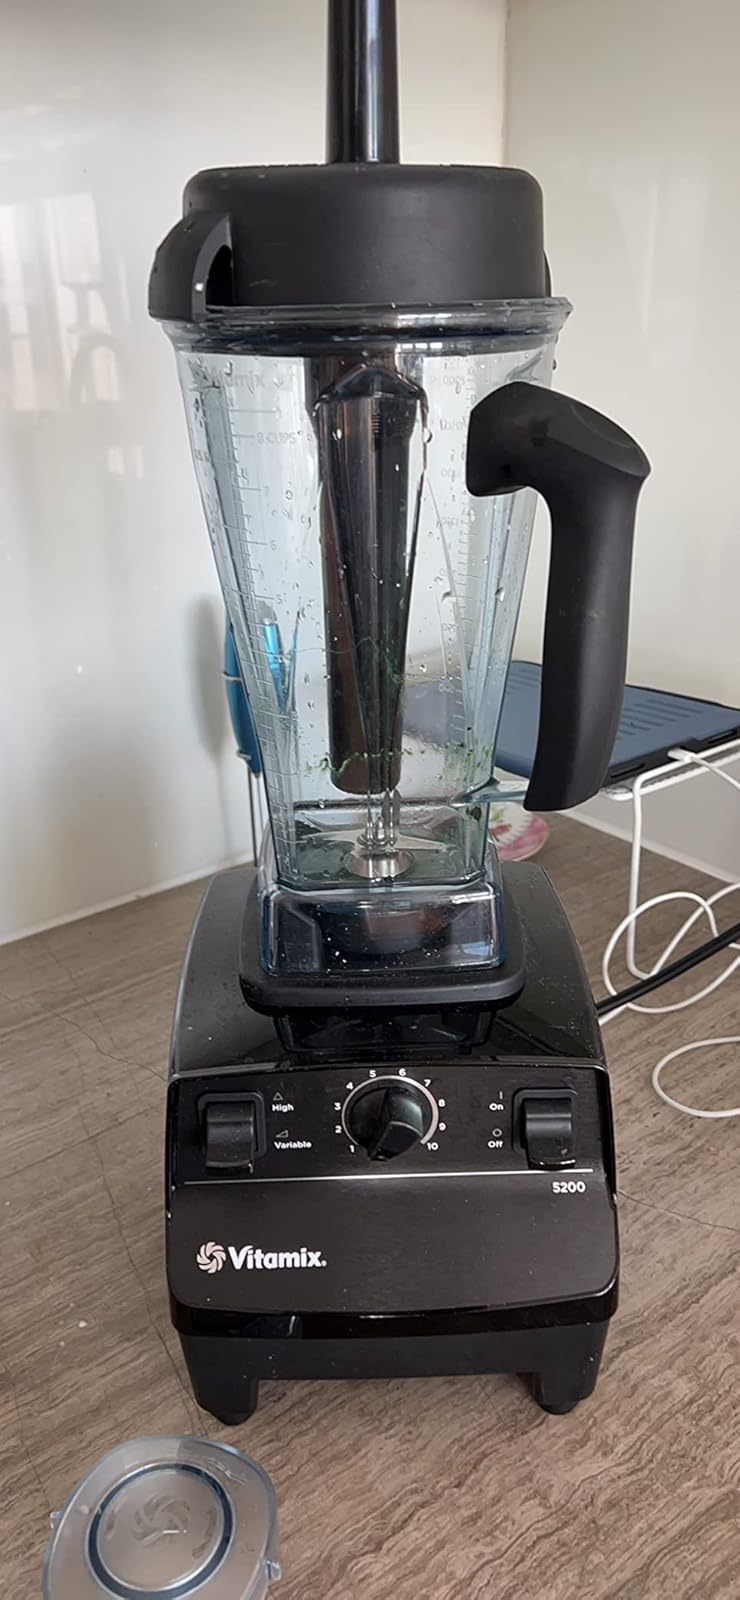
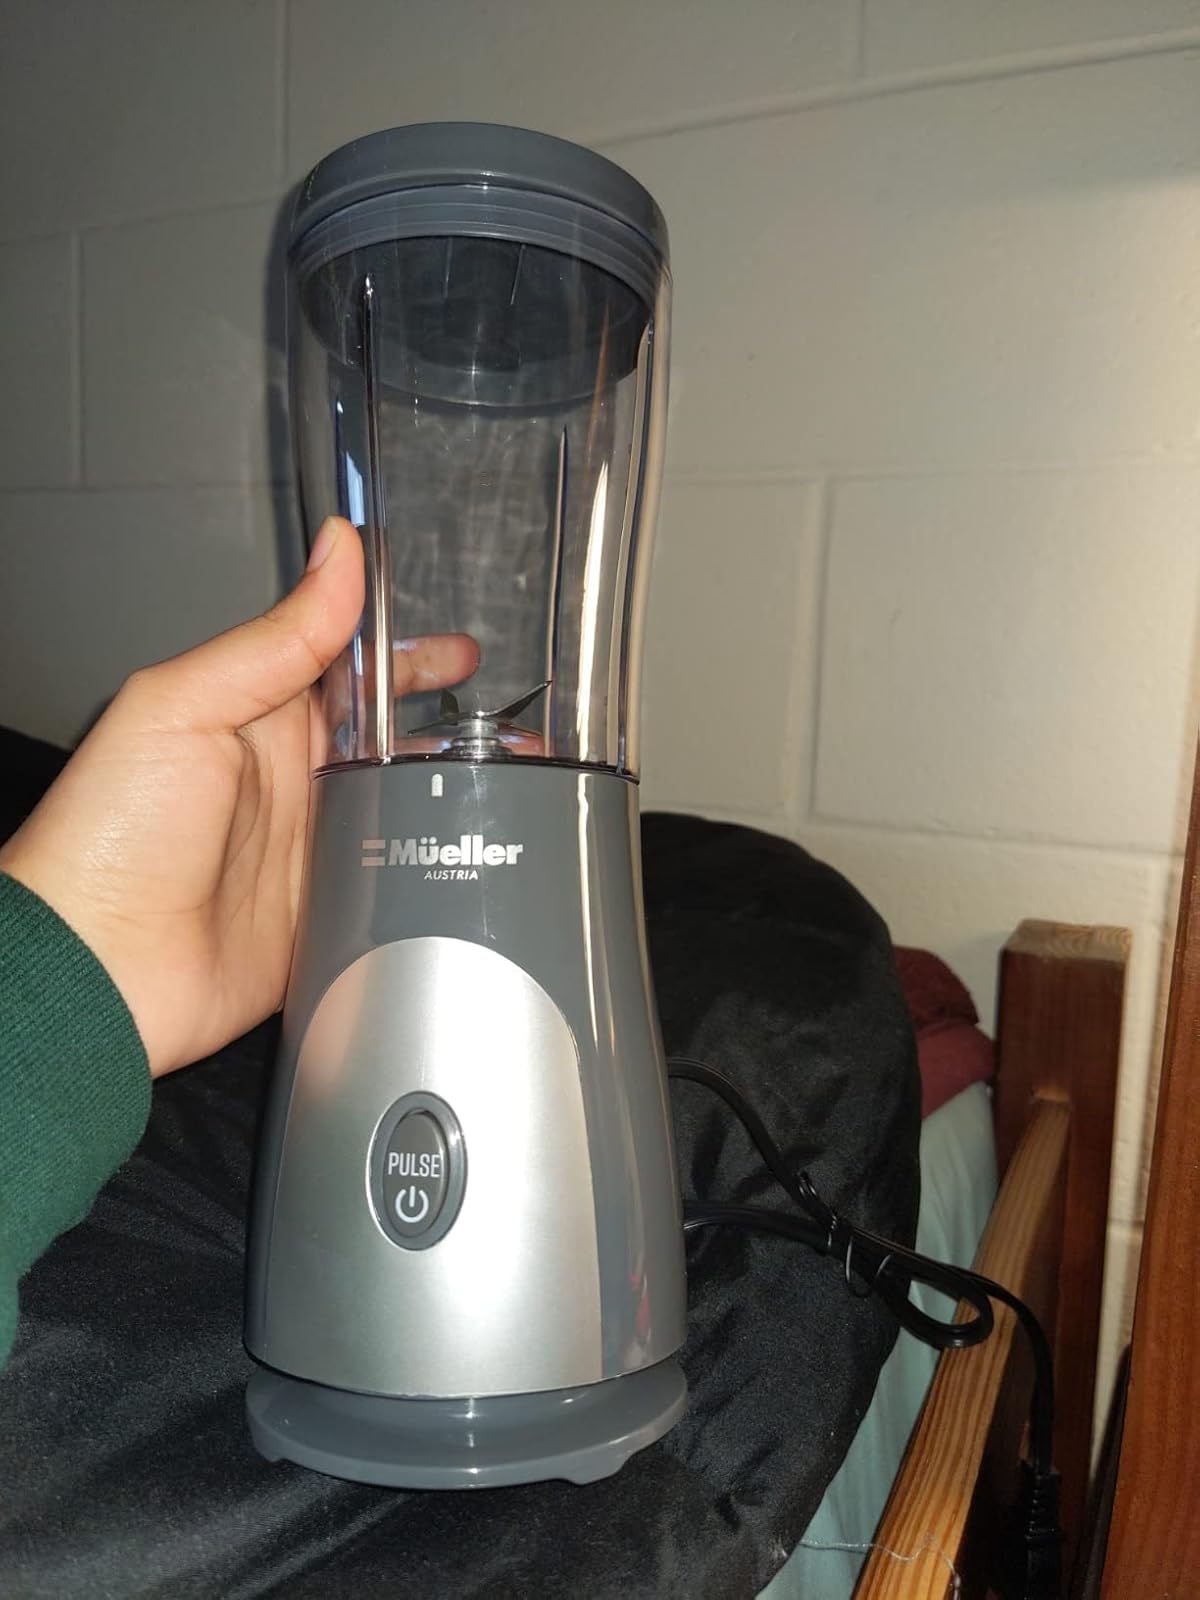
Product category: items_blender
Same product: no